Nicola Zingaretti

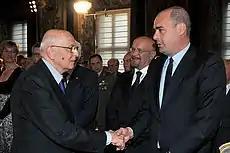
Zingaretti with President Napolitano in 2012

In 2010, Zingaretti refused to run as centre-left candidate in regional election and for this was heavily criticized by some members of his party, like the Mayor of Florence, Matteo Renzi. Few months later during the celebration of the 65th anniversary of the Liberation Day on 25 April 2010, Zingaretti participated together with the new president of Lazio Renata Polverini at an event organized in Rome at Porta San Paolo. However, objects, slogans and insults were thrown toward the stage, contesting Polverini and her political background in the right-wing and Zingaretti was hit in the face by a lemon. After a few minutes, Zingaretti and Polverini were forced to abandon the event.